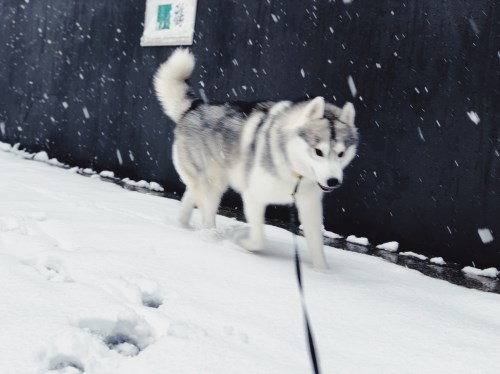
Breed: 1160-n000003-Siberian_husky